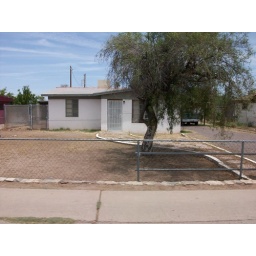
Areas of interest around my 'hood all within walking distance of my house